Rockheim

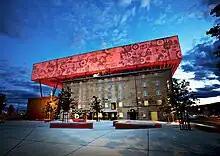
Rockheim, photographed in 2011

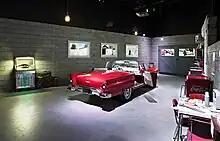
The 1950s room in the permanent exhibit features a Ford Thunderbird.

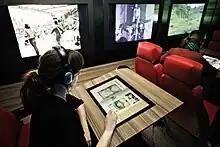
In the 1970s room, a tour bus has magazine readers embedded between the seats.

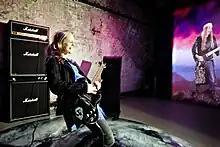
The Ronni Room, where visitors can try playing rock guitar

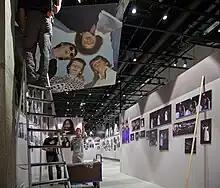
Mounting Robert Meyer's portrait of The Pussycats for the opening exhibition

Rockheim (also called "Det nasjonale opplevelsessenteret for pop og rock", The National Discovery Centre for Pop and Rock, and "Det nasjonale museet for populærmusikk", The National Museum for Popular Music) is Norway's national museum for popular music from the 1950s to the present. It is a division of Museene i Sør-Trøndelag (Sør-Trøndelag Museums) and is housed in a former grain warehouse in Trondheim. It opened in 2010; since 2013, the director has been Sissel Guttormsen. The museum also has a virtual presence, "Virtuelle Rockheim", which launched in 2009, and since 2011 musicians and groups have been chosen for the Rockheim Hall of Fame.